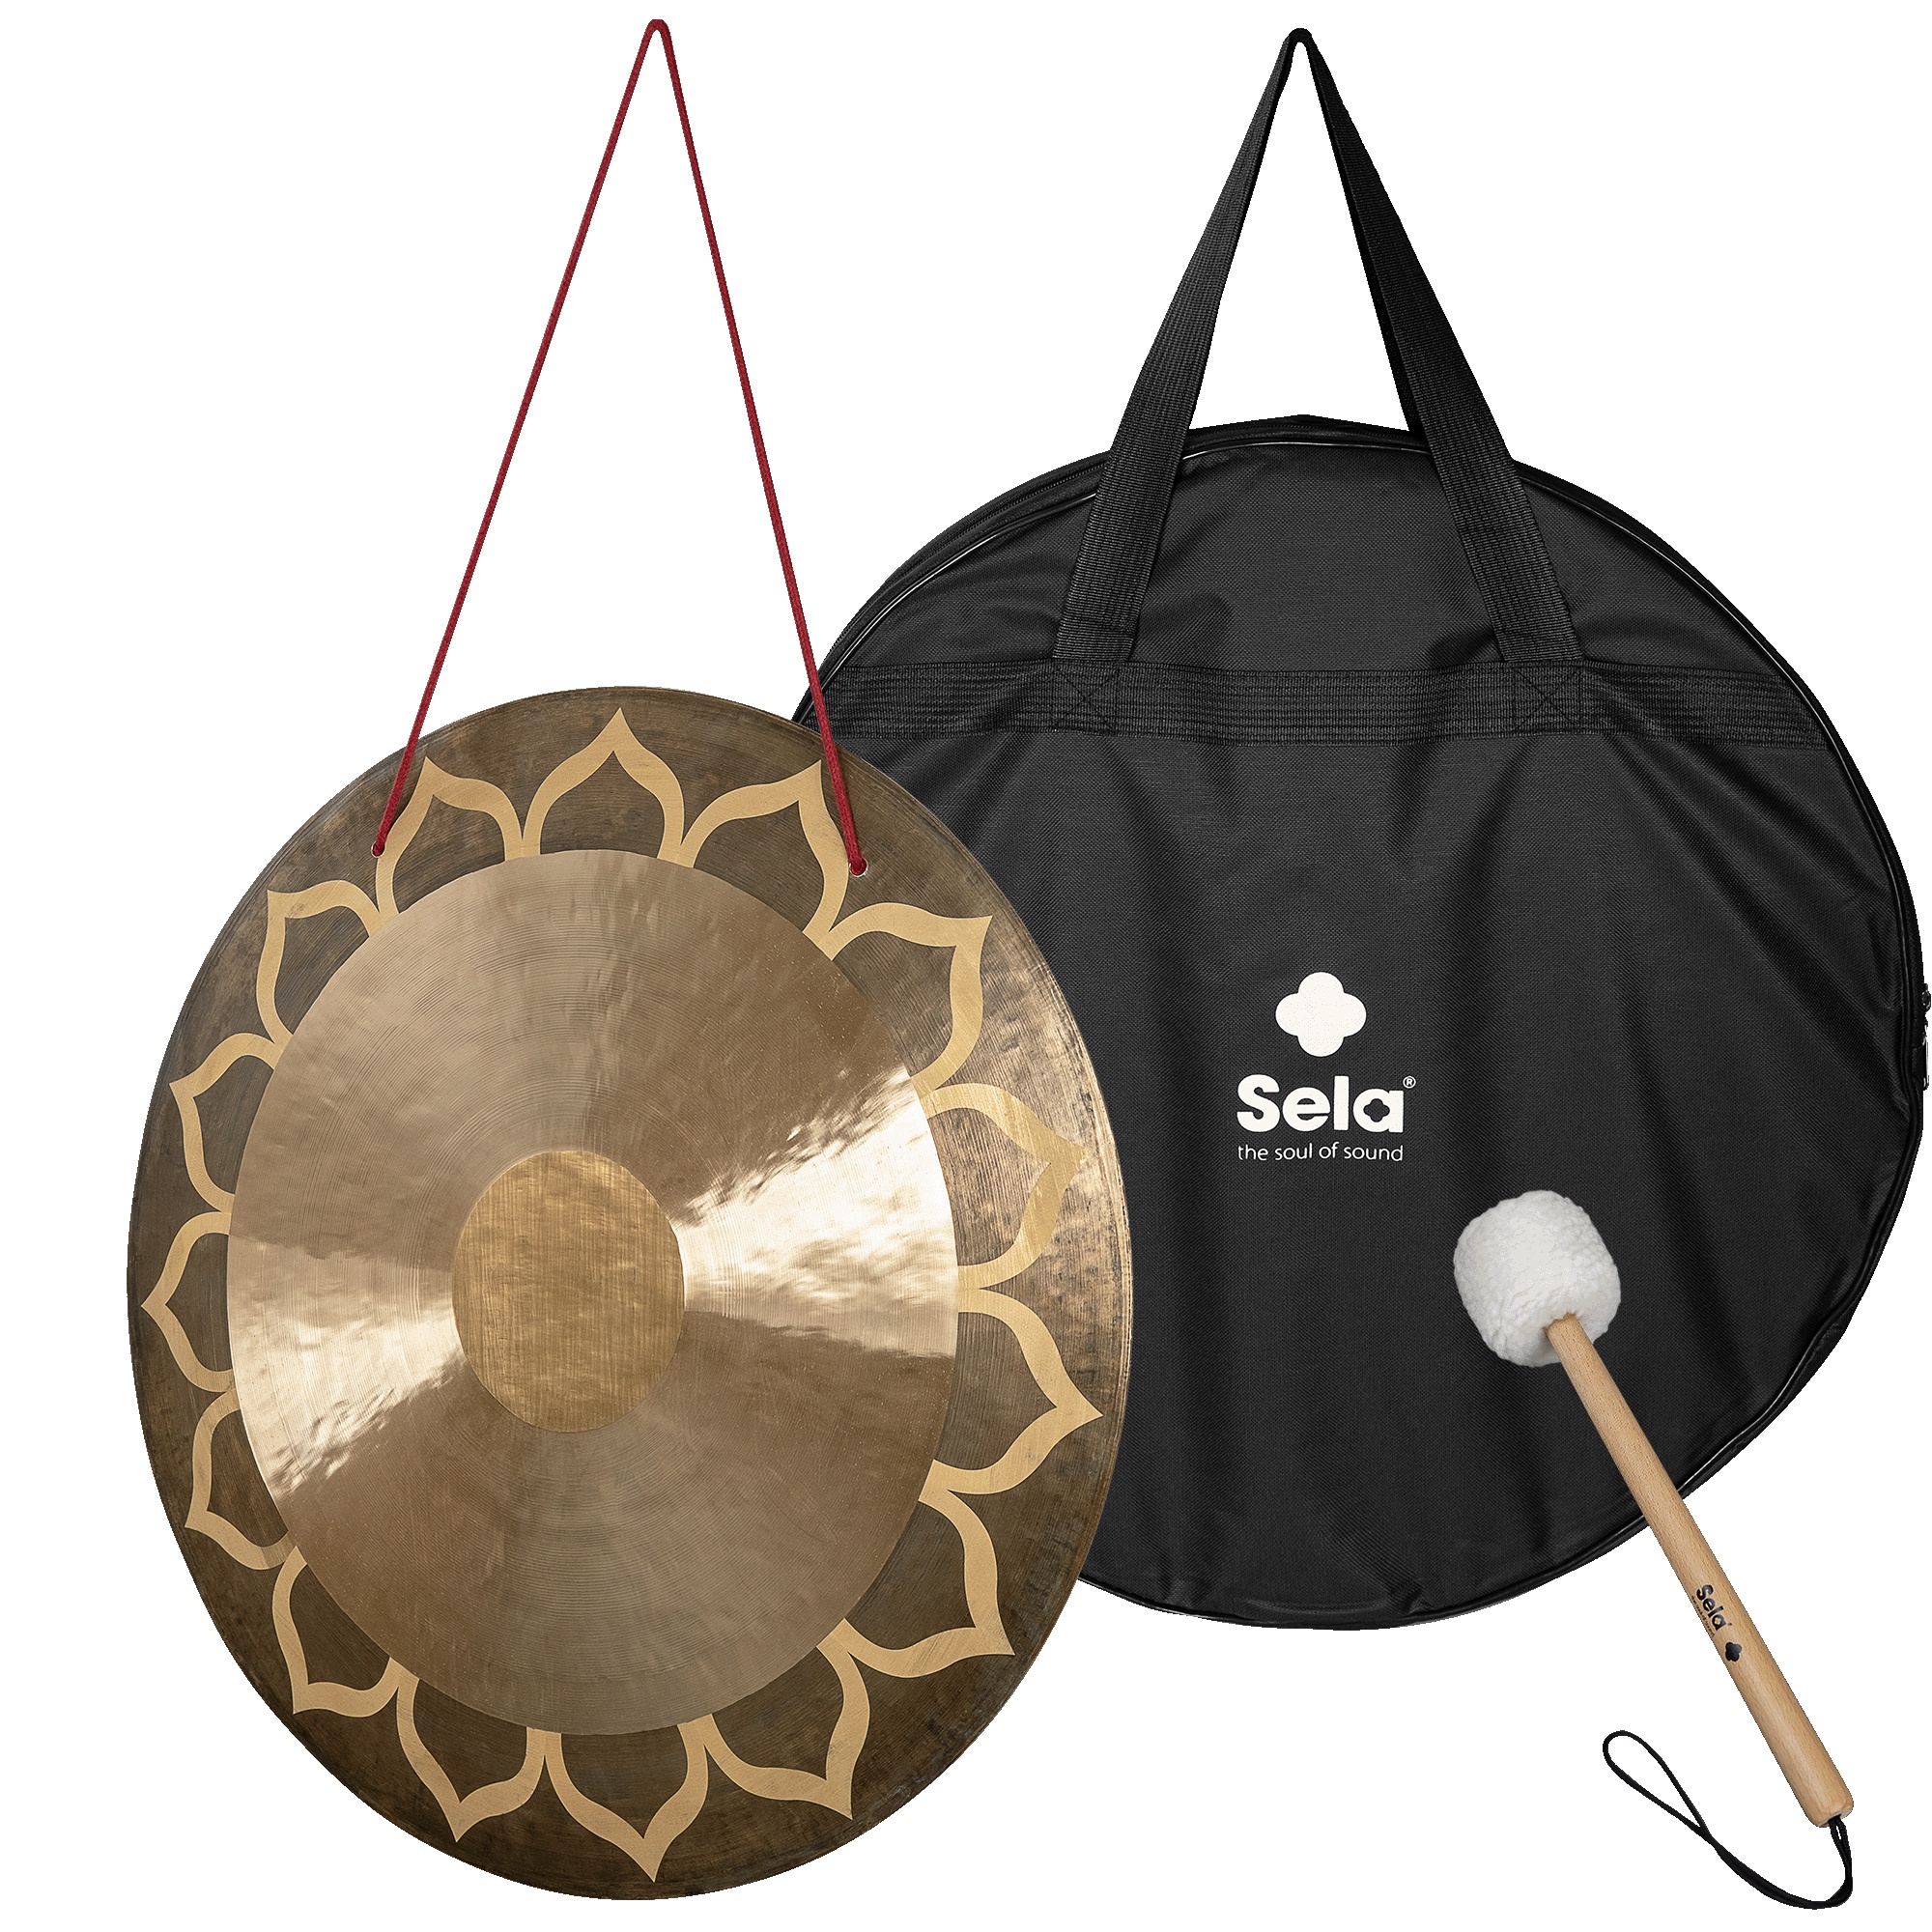
Wind Gong Lotus 24''
- Handmade masterpiece from China - Material: Special bronze alloy - Spiritual lotus design - Diameter: approx. 60 cm (24 inch) - Weight gong: approx. 6 kg - Mallet with maple handle and head with velvet cover - Weight mallet: 170 g - Black carrying bag included
Brand: Sela
Category: Arts & Entertainment > Hobbies & Creative Arts > Musical Instruments > Percussion > Gongs